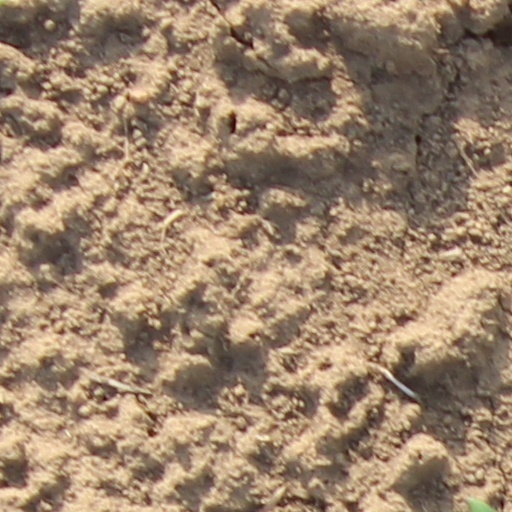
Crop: wheat